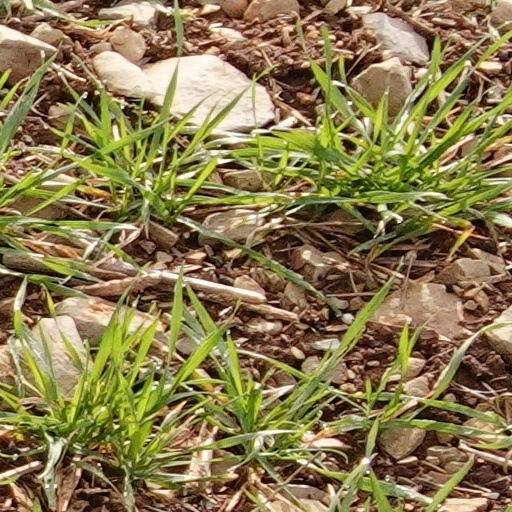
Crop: wheat